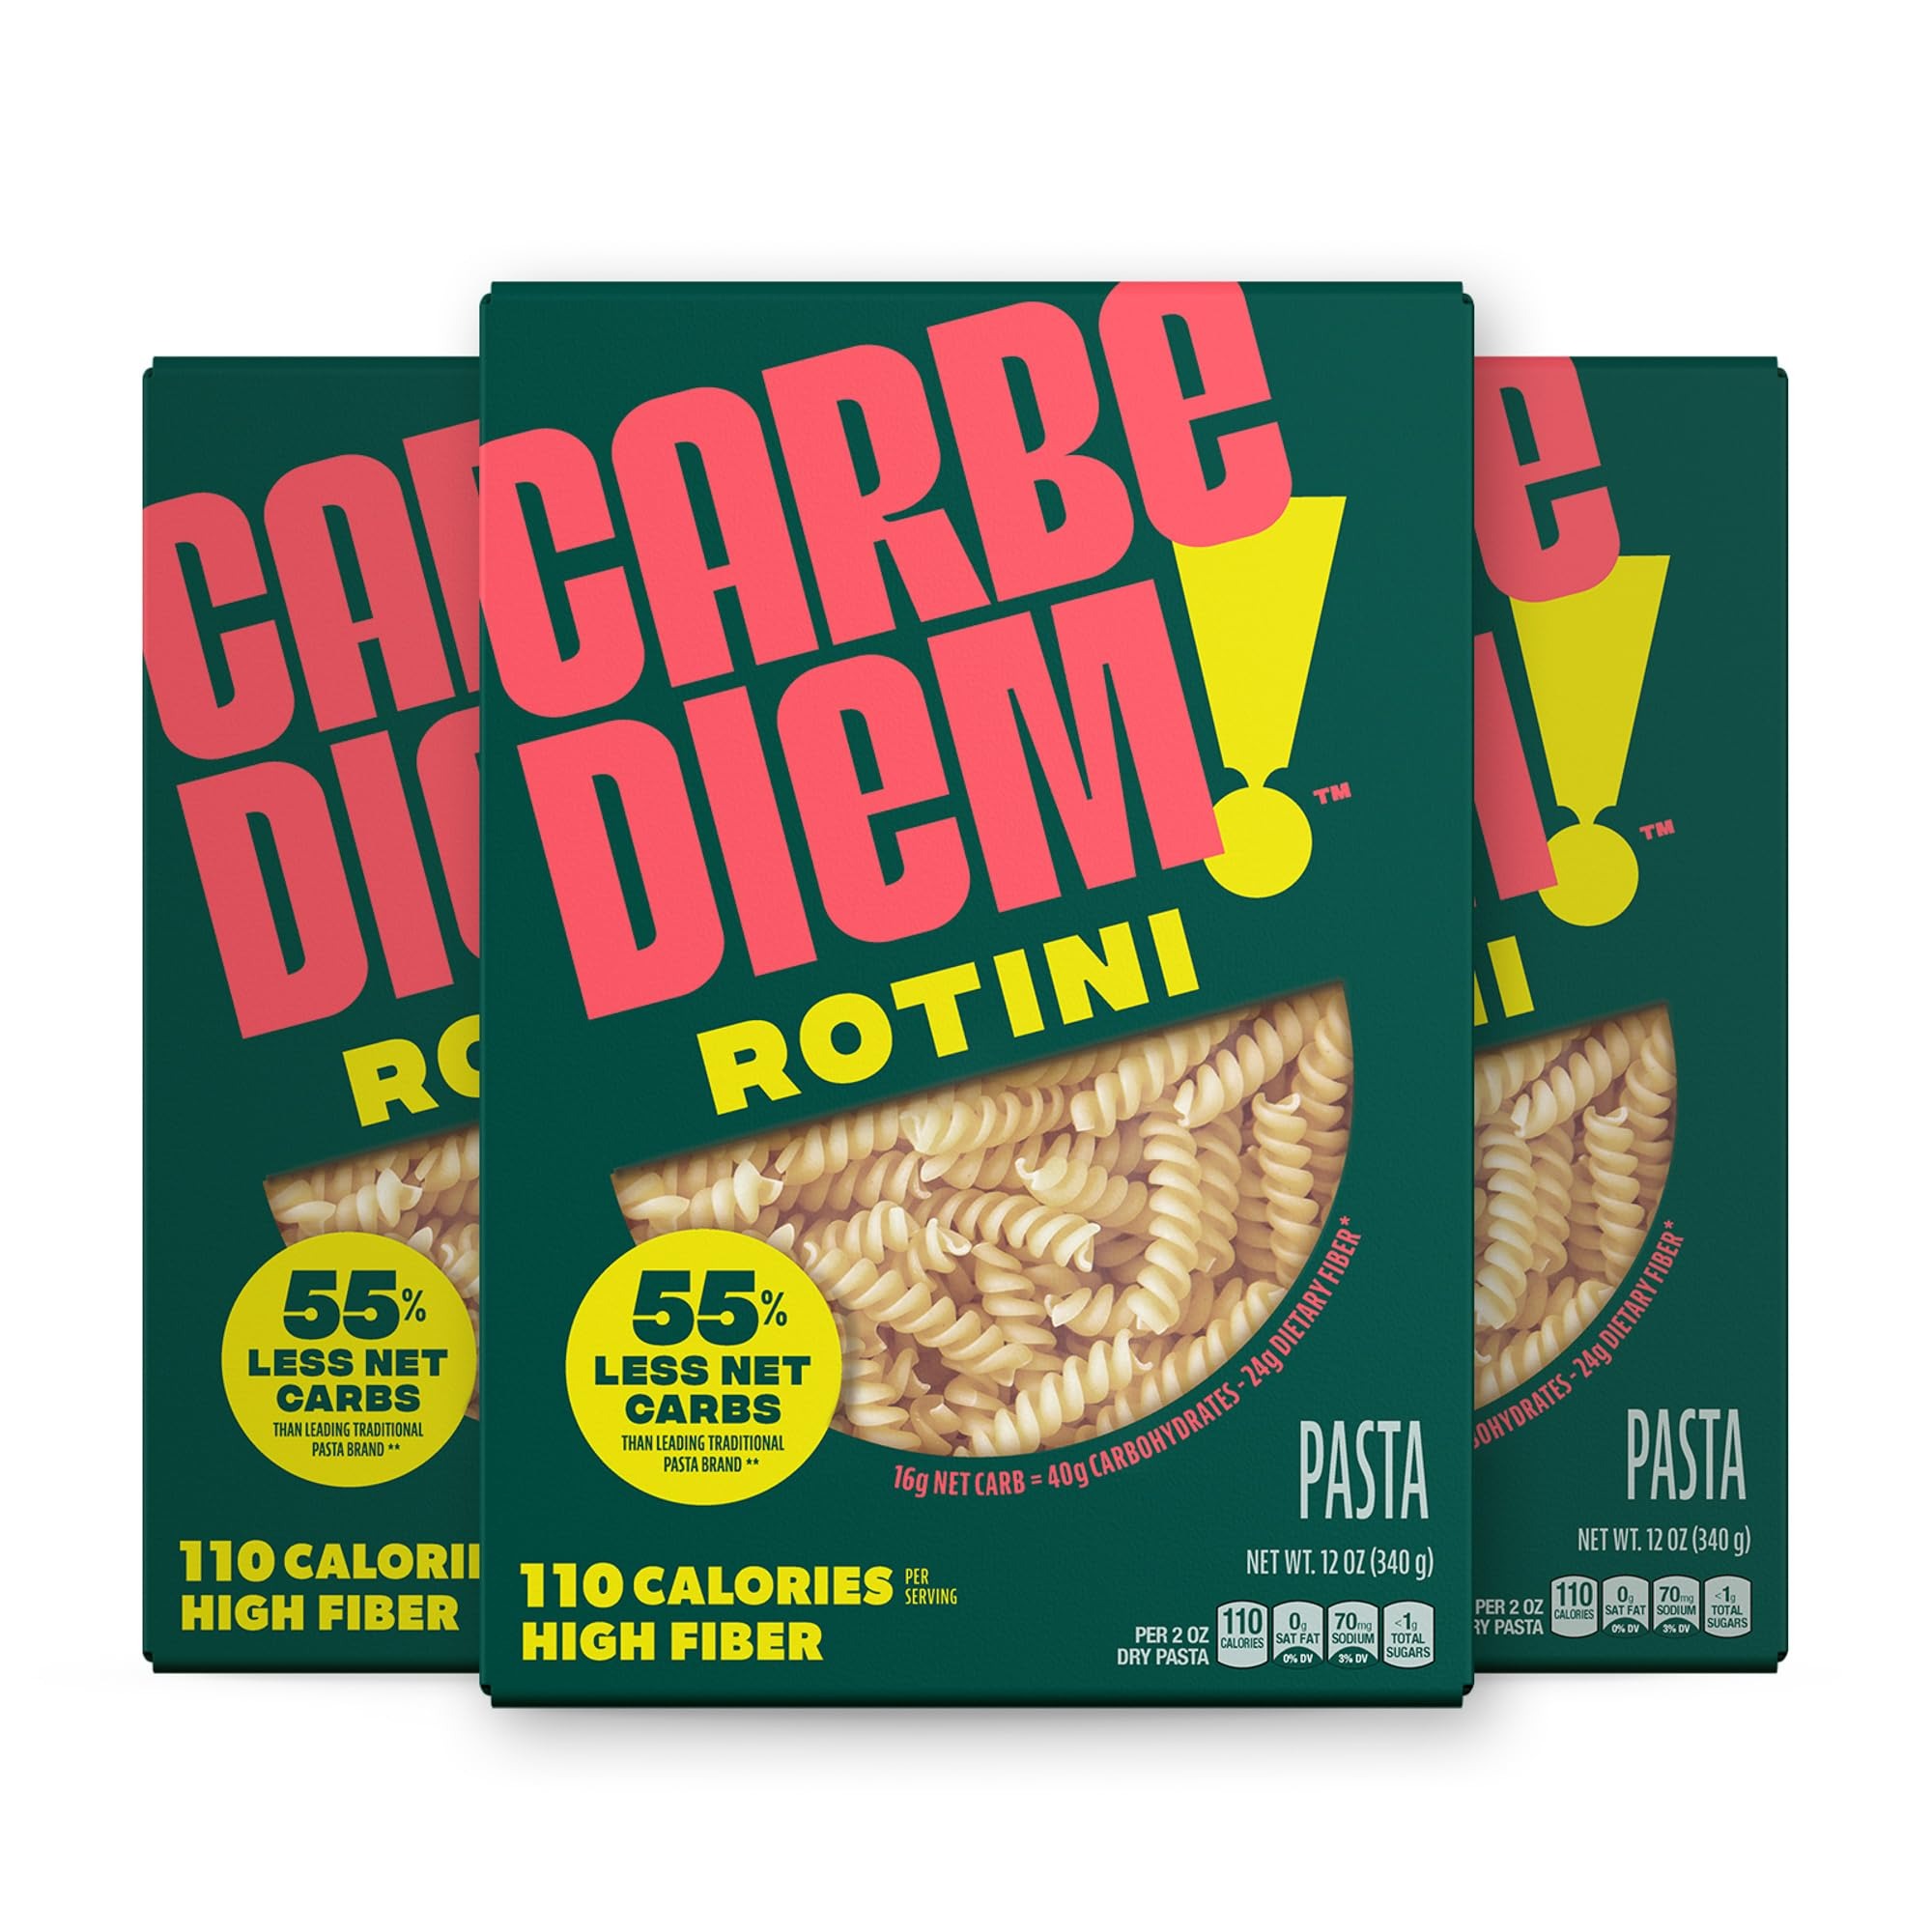
Item Name: Carbe Diem!, Rotini, Lower Net Carb Pasta with Traditional Flavor & Texture, 55% Fewer Net Carbs & Only 110 Calories Per Serving, Pack of 3
Bullet Point 1: Enjoy the Pasta You Love: Same delicious taste & texture as traditional pasta, but with 55% fewer net carbs & just 110 calories per serving, making it easy to stick to your goals
Bullet Point 2: Reduce Net Carbs & Calories: We mill wheat to separate its parts, adding back protein (vital wheat gluten) & fiber (modified wheat starch) to lower net carbs & calories
Bullet Point 3: Perfecting the Art of Pasta: 100% wheat-based, made with 3 simple ingredients: Durum Wheat, Modified Wheat Starch, Vital Wheat Gluten; We follow traditional pasta-making techniques for great taste & the perfect al dente texture
Bullet Point 4: Traditional Shapes, Better Pasta: Cooks exactly like normal pasta; No excess foaming that you see with pasta alternatives; Our pasta shapes like Spaghetti, Rotini, Penne, Fettuccine, & Elbows are easy to make & hold your favorite sauce
Bullet Point 5: The Carbe Diem Mission: Welcome back to the foods you love; We’re on a mission to reinvent your favorites, without sacrificing flavor or texture; Real wheat pasta is just the start
Product Description: Love pasta but want to stick to your goals? Carbe Diem! is here to help. Our 100% wheat-based pasta is specially crafted to give you the delicious taste and perfect al dente texture you love, but with fewer carbs and calories in every bite. Using a unique process, we mill wheat into its individual parts, allowing us to add back more protein through vital wheat gluten and fiber from modified wheat starch. This innovative approach reduces net carbs and calories while keeping the rich, authentic flavor and texture of traditional pasta intact. Carbe Diem! pasta cooks just like regular pasta—no foaming or sticking like with other alternatives. Plus, it holds your favorite sauces beautifully, making it as versatile as it is satisfying. Whether you're whipping up Spaghetti Bolognese, creamy Fettuccine Alfredo, or a simple Rotini salad, Carbe Diem! is the perfect partner for any dish. Savor the flavor, love the texture, and stick to your goals with Carbe Diem!
Value: 36.0
Unit: Ounce

Price: 14.99